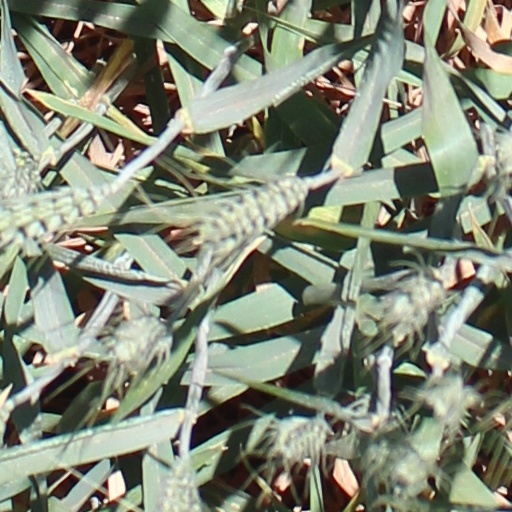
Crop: wheat